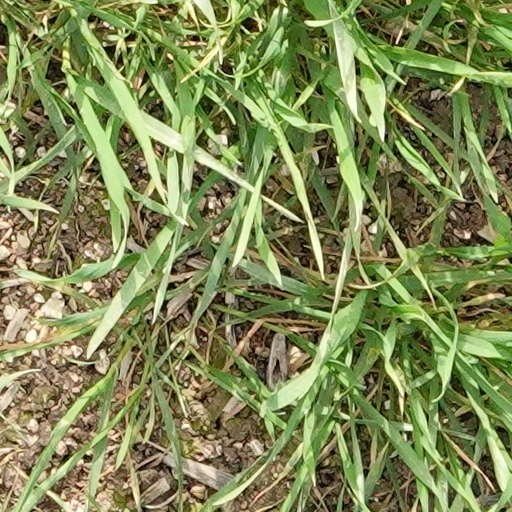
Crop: wheat